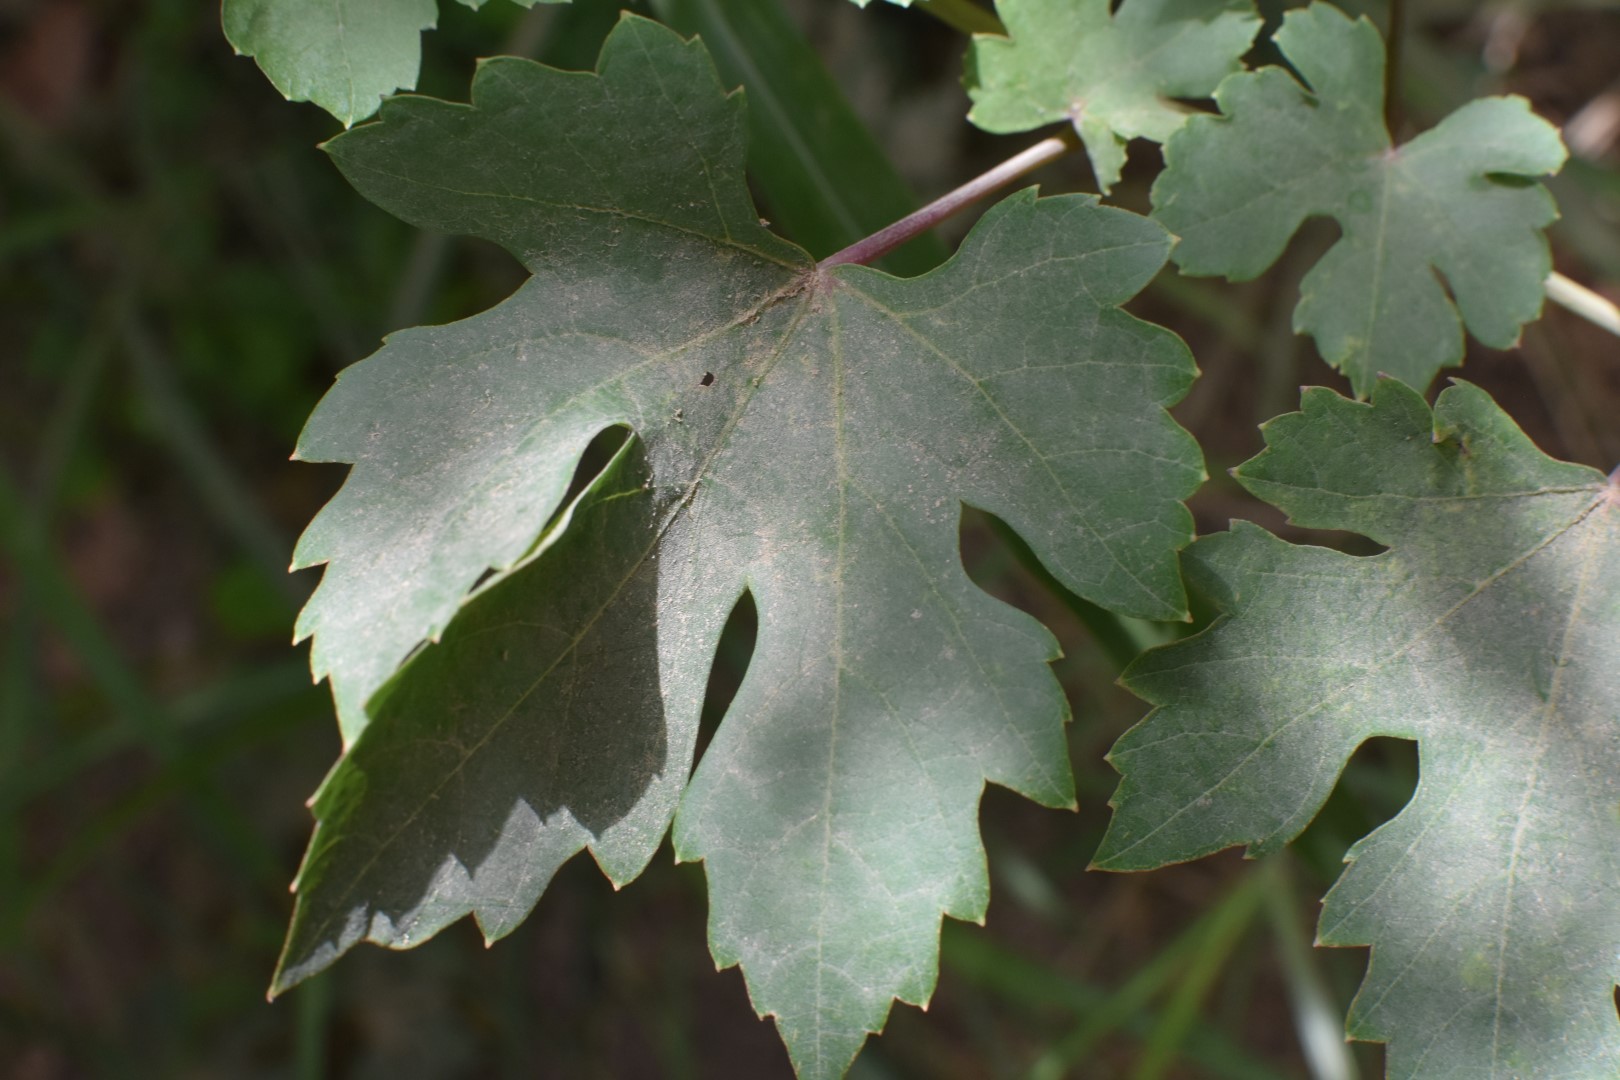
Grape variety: Riasi